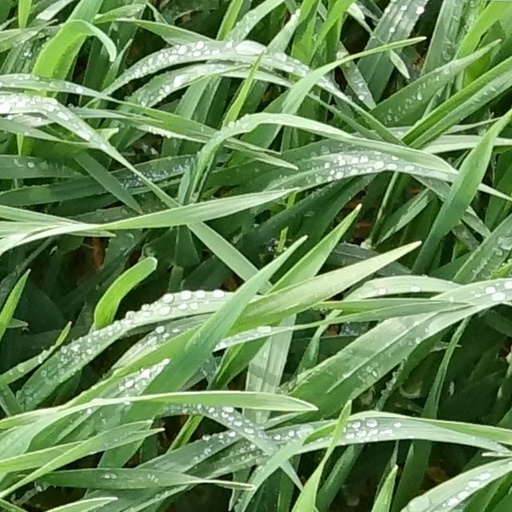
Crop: wheat